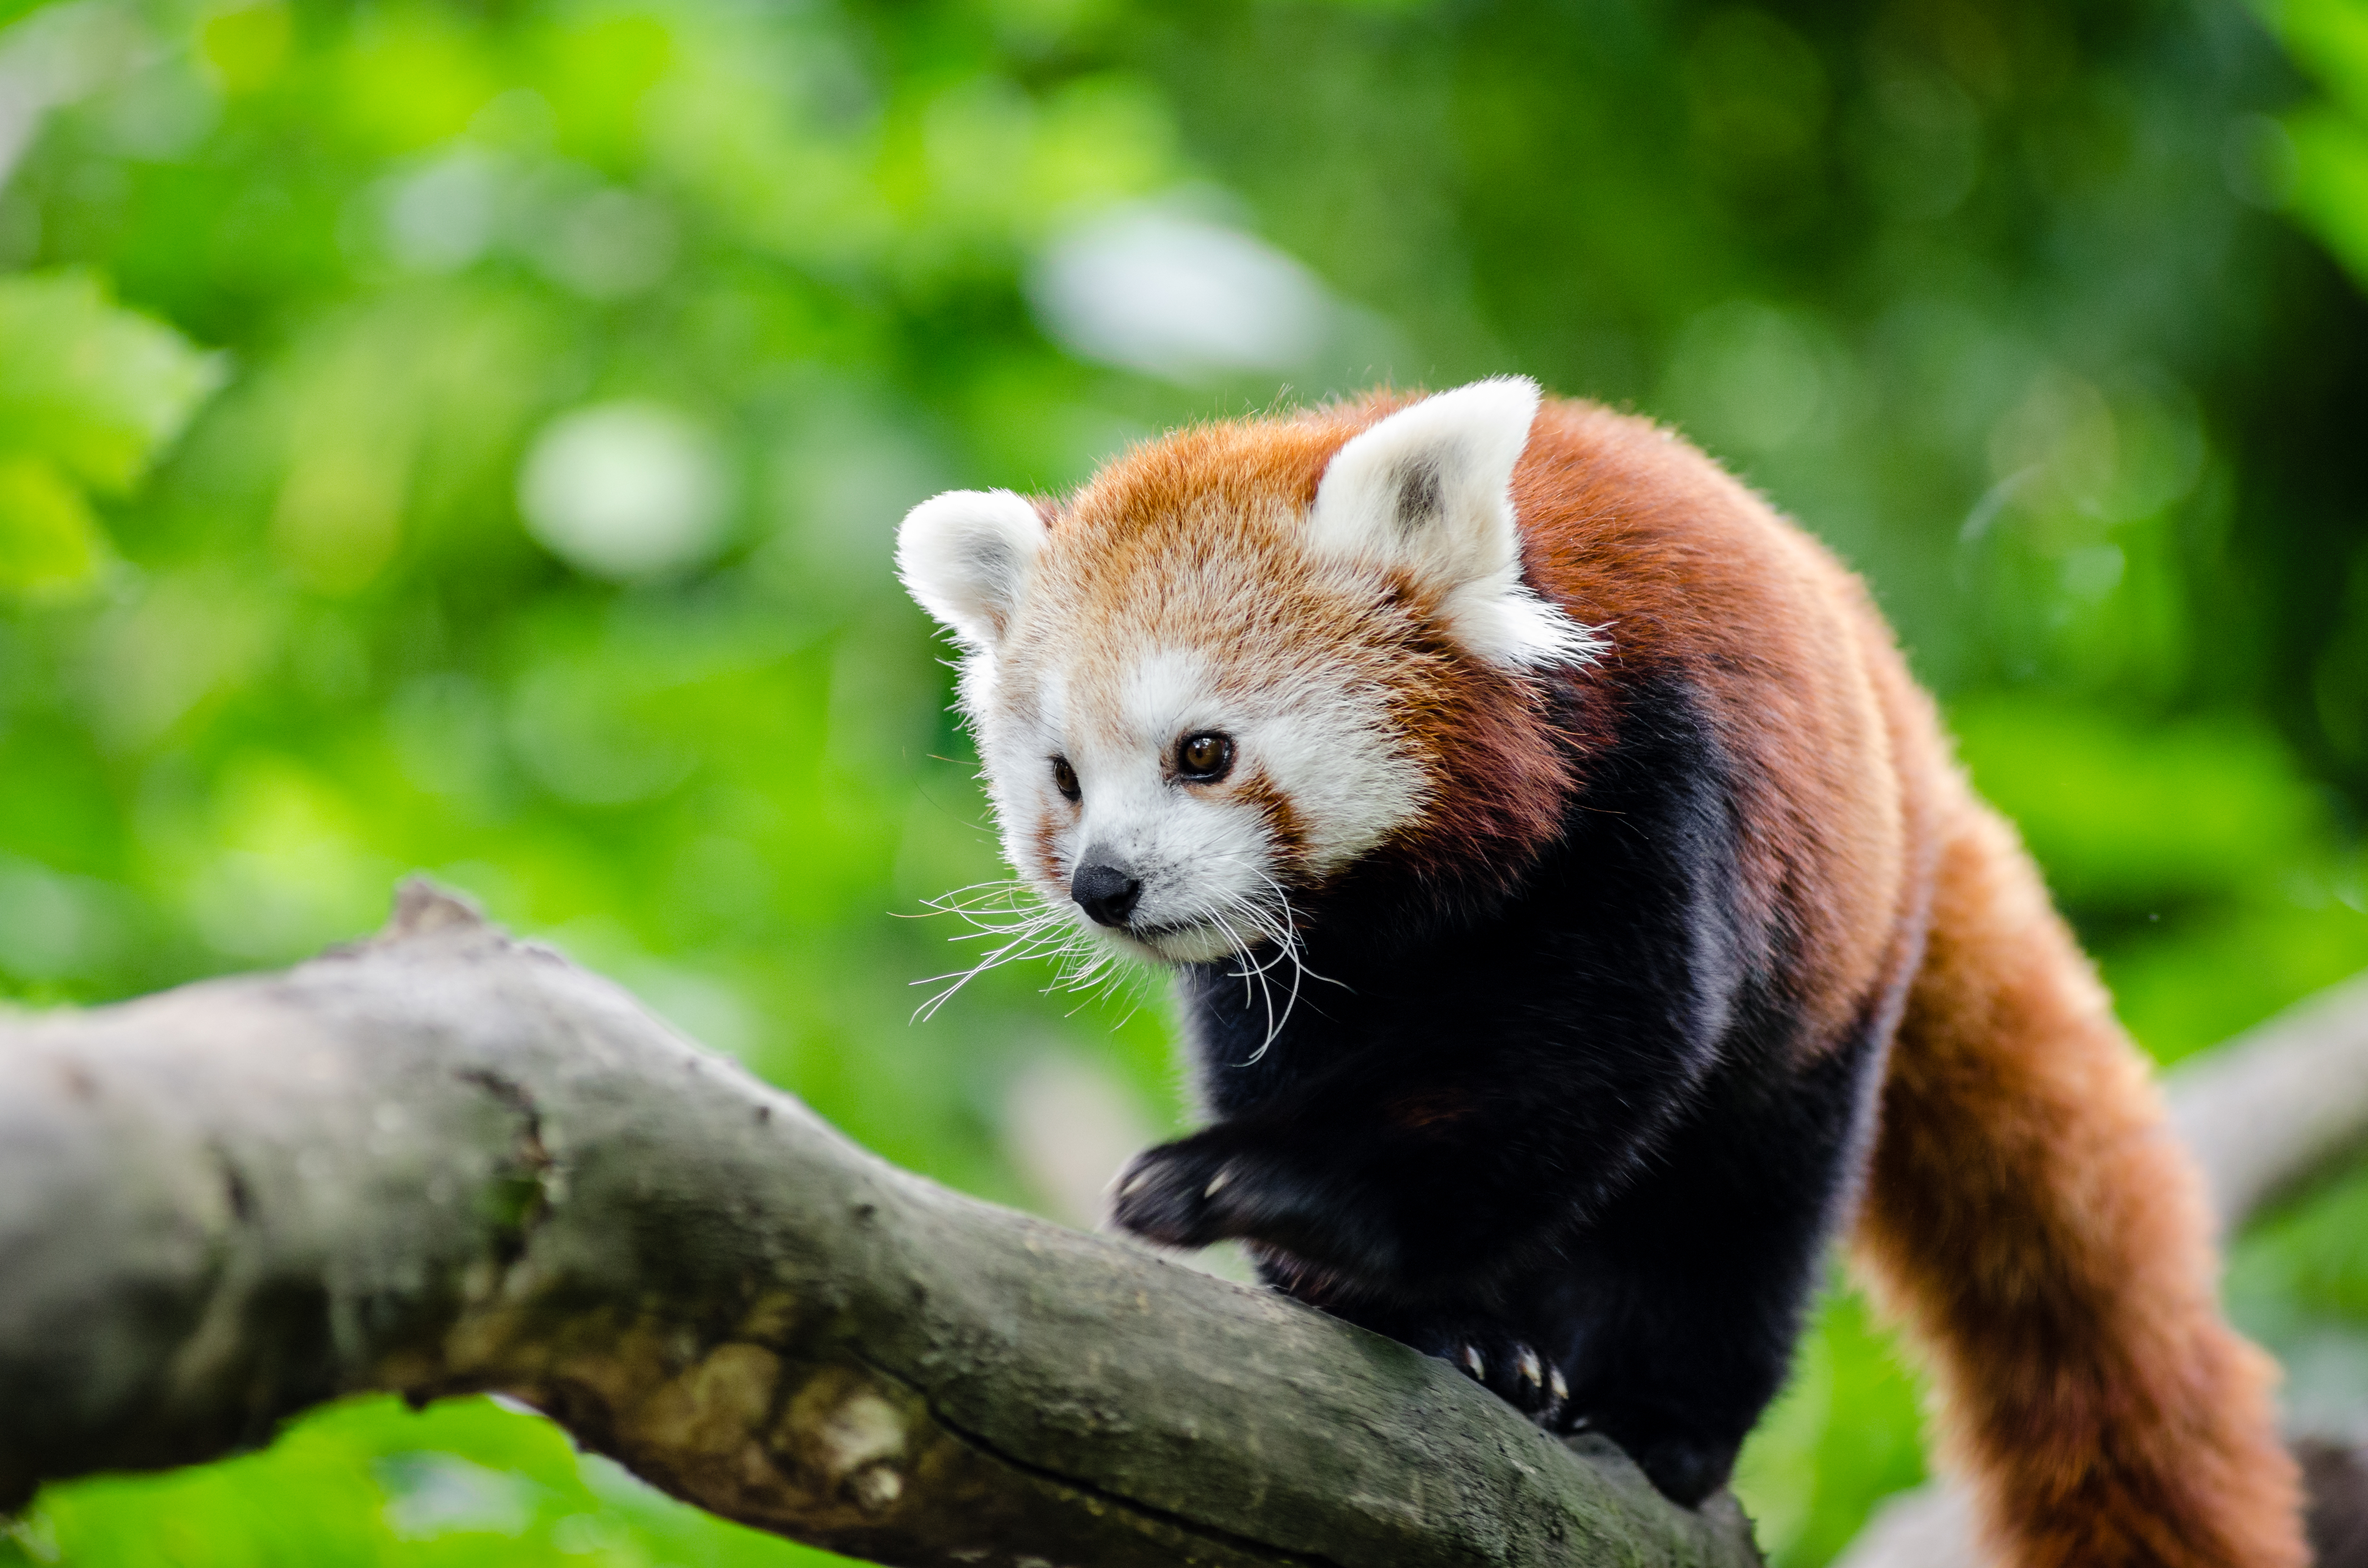
tree, bokeh, sweet, animal, cute, female, wildlife, zoo, young, green, red, mammal, nikon, fauna, red panda, panda, endangered, vertebrate, germany, deutschland, tier, ss, adorable, d7000, roter, kleiner, niedlich, sues, suess, species, bedrohte, tierart, tierpark, weiblich, jungtier